Bragança District

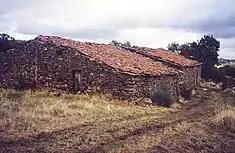
A stone home from the 17th century in the municipality of Mogadouro

Leonese language was widely spoken in the territory, but today, there are few who speak the language (which is primarily concentrated in the communities near Rio de Onor, Guadramil and along the northeast to southeast frontier with Spain). Mirandese, a local variant, is commonly observed in the regions of the District, particularly around Miranda do Douro, and has resulted in its official recognition by the Portuguese Parliament.